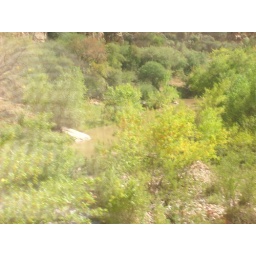
View from the train ride in the canyon